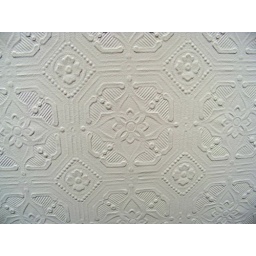
Embossed wall paper in the Disney Gallery